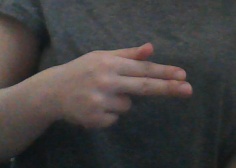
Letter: ghain